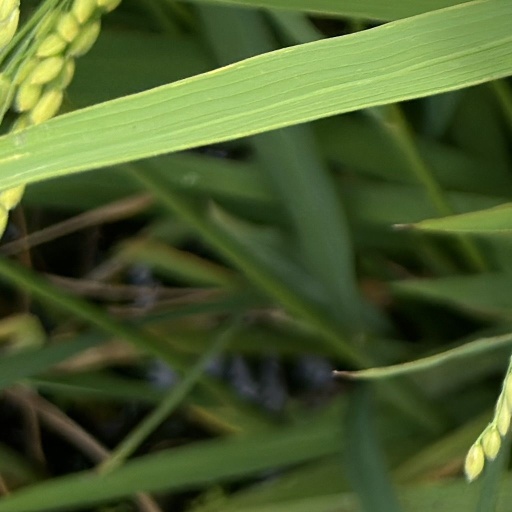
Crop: rice